Architecture of Germany

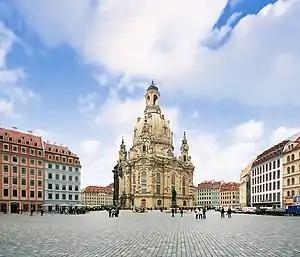
Frauenkirche, Dresden

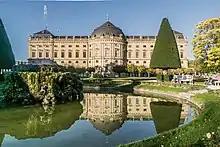
The Würzburg Residence

Renaissance architecture belongs to the period between the early 14th and early 16th centuries in different parts of Europe, when there was a conscious revival and development of certain elements of ancient Greek and Roman thought and culture. The earliest example of Renaissance architecture in Germany is the Fugger chapel in St. Anne's Church, Augsburg. At that time, Germany was fragmented into numerous principalities, the citizens generally had few rights and armed conflict, especially the religious conflicts of the Protestant Reformation, ensured that large tracts of land remained virtually undeveloped.